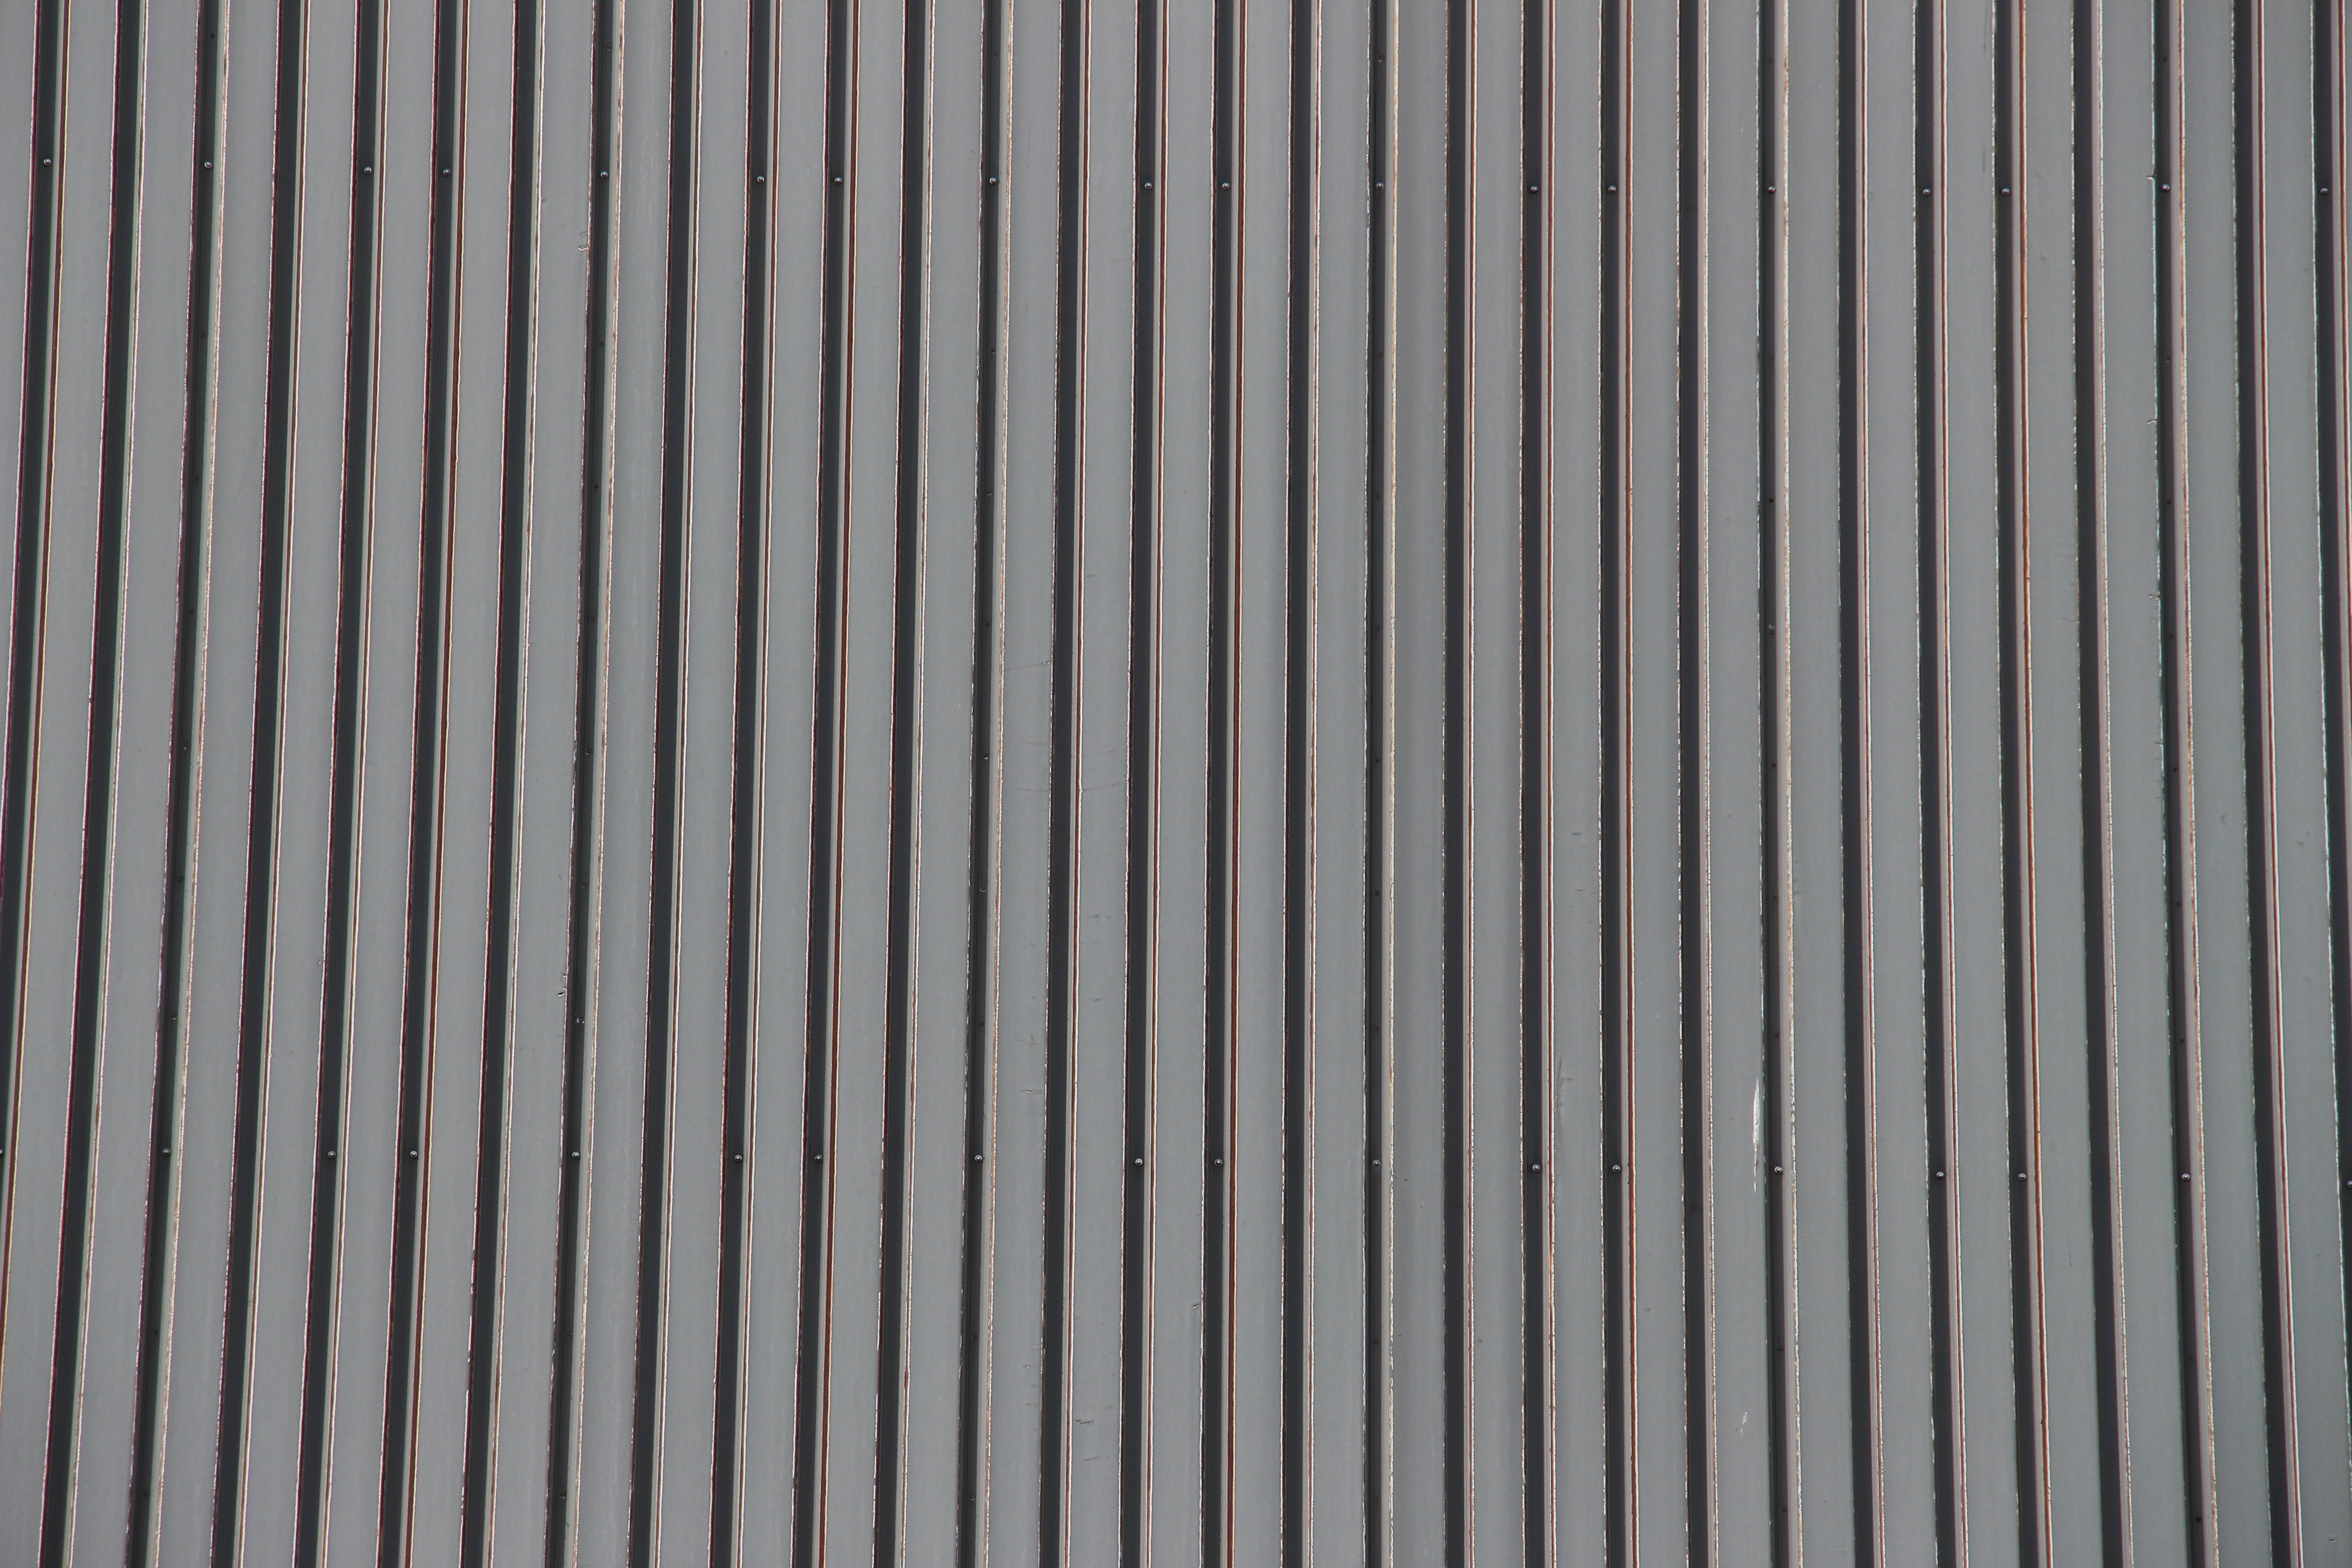
wood, texture, floor, wall, pattern, line, facade, material, interior design, sheet, background, housewife, corrugated sheet, window covering, outdoor structure, window treatment